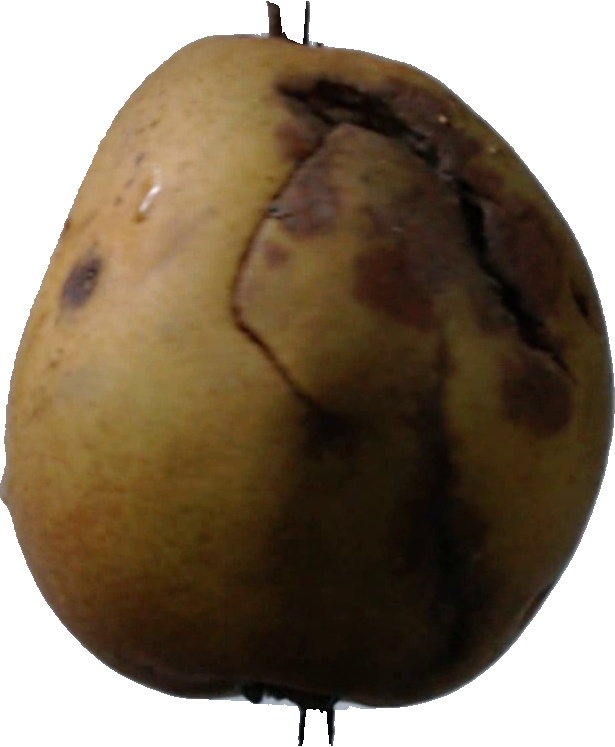
Label: pear_3